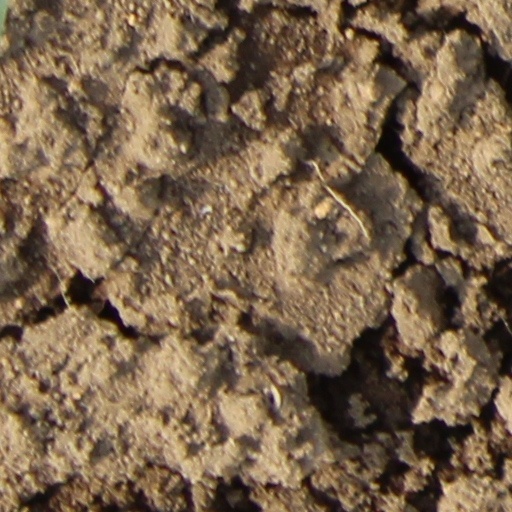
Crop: wheat